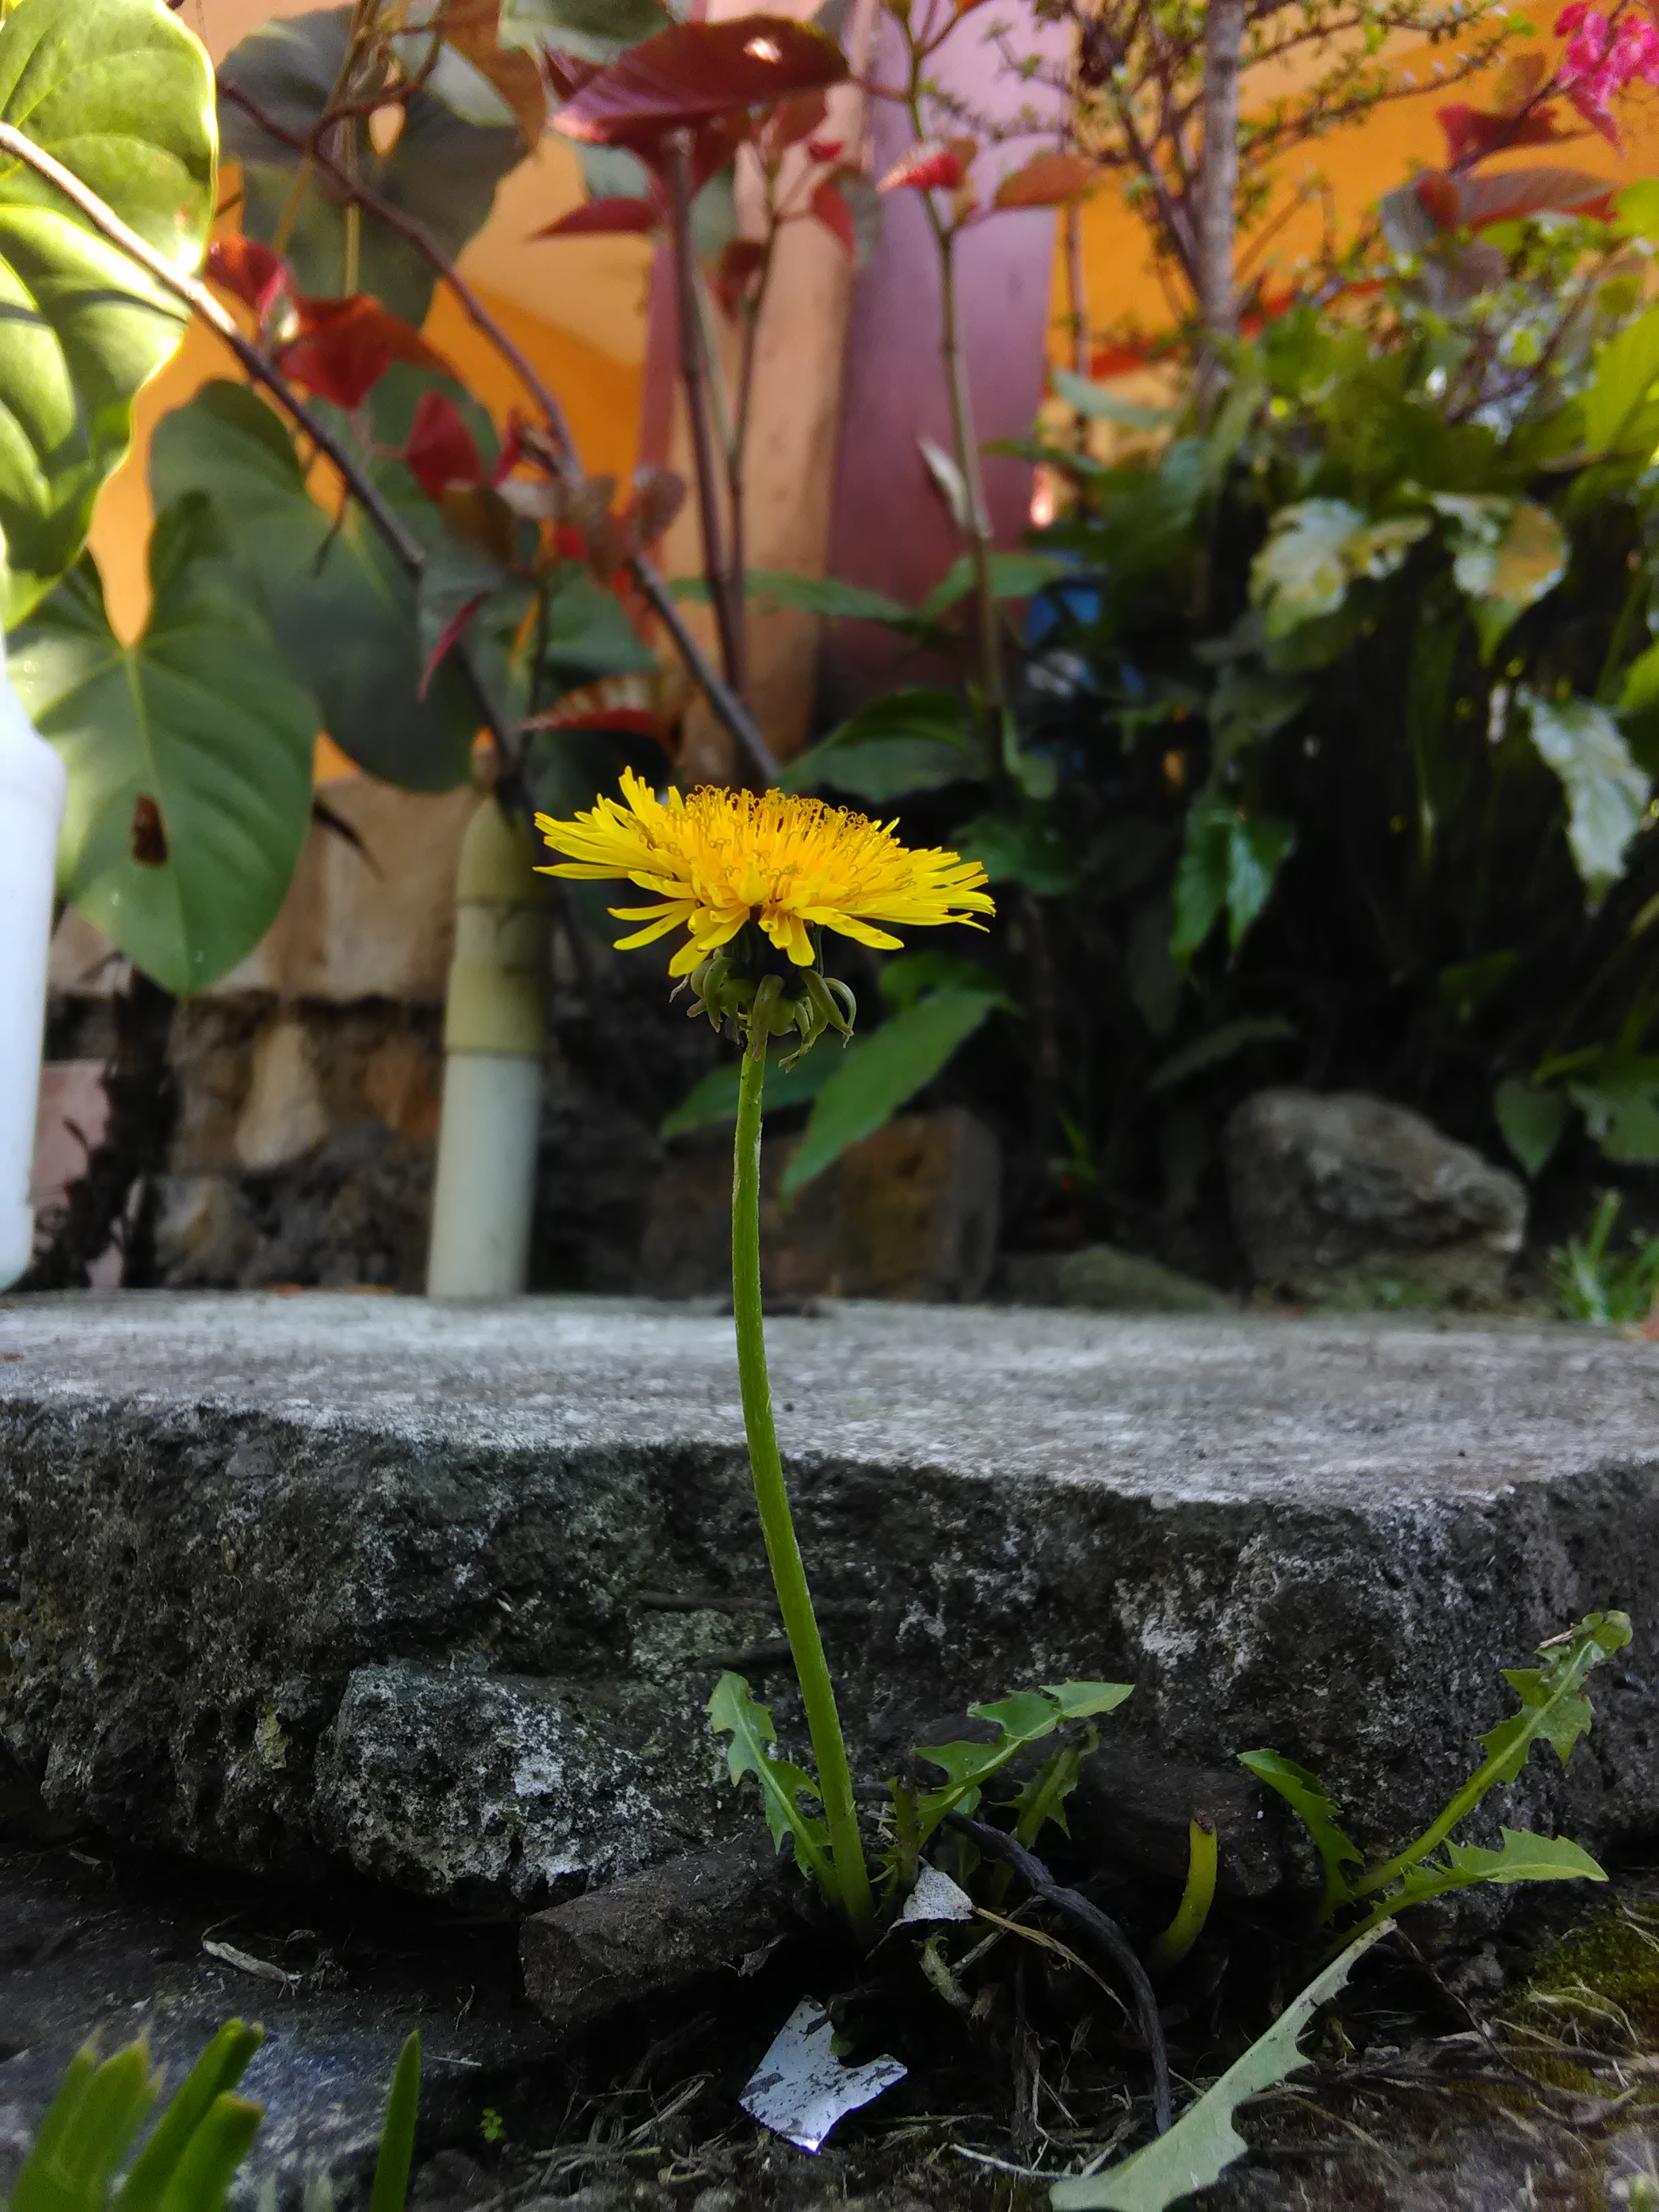
flower, plant, yellow, flowering plant, botany, leaf, spring, wildflower, daisy family, plant stem, flatweed, dandelion, perennial plant